The Wings of a Serf

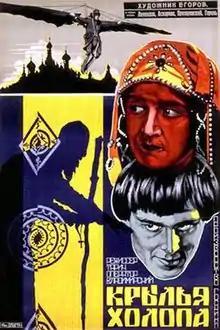

The Wings of a Serf also known as Ivan the Terrible is a 1926 Soviet silent historical drama film directed by Yuri Tarich and starring Leonid Leonidov, Ivan Klyukvin and Safiyat Askarova.